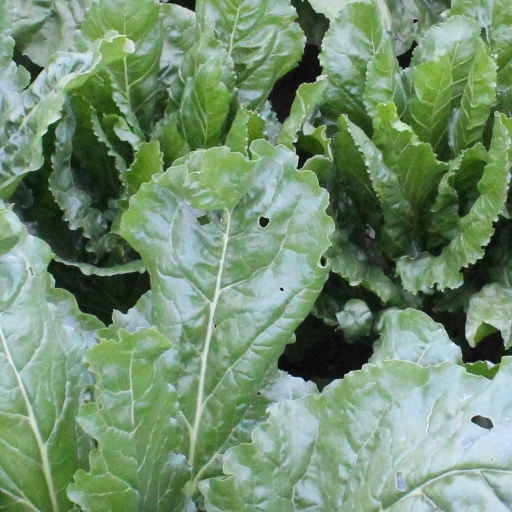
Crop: sugar beet